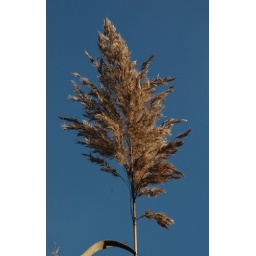
This marsh grass seed head looks great in the sun and blue sky.